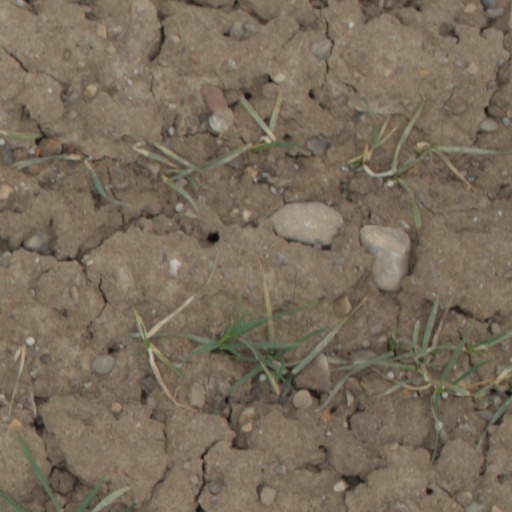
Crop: wheat